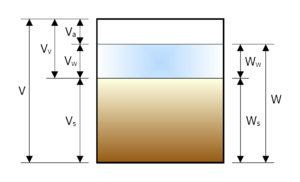
En physique des milieux poreux, on désigne par teneur en eau la quantité d'eau liquide contenue dans un échantillon de matière, par exemple un échantillon de sol, de roche, de céramique ou de bois, la quantité étant évaluée par un rapport pondéral ou volumétrique. Cette propriété intervient dans un large éventail de disciplines scientifiques et techniques, et s'exprime comme un rapport ou quotient, dont la valeur peut varier entre 0 et la « porosité à saturation » du matériau.